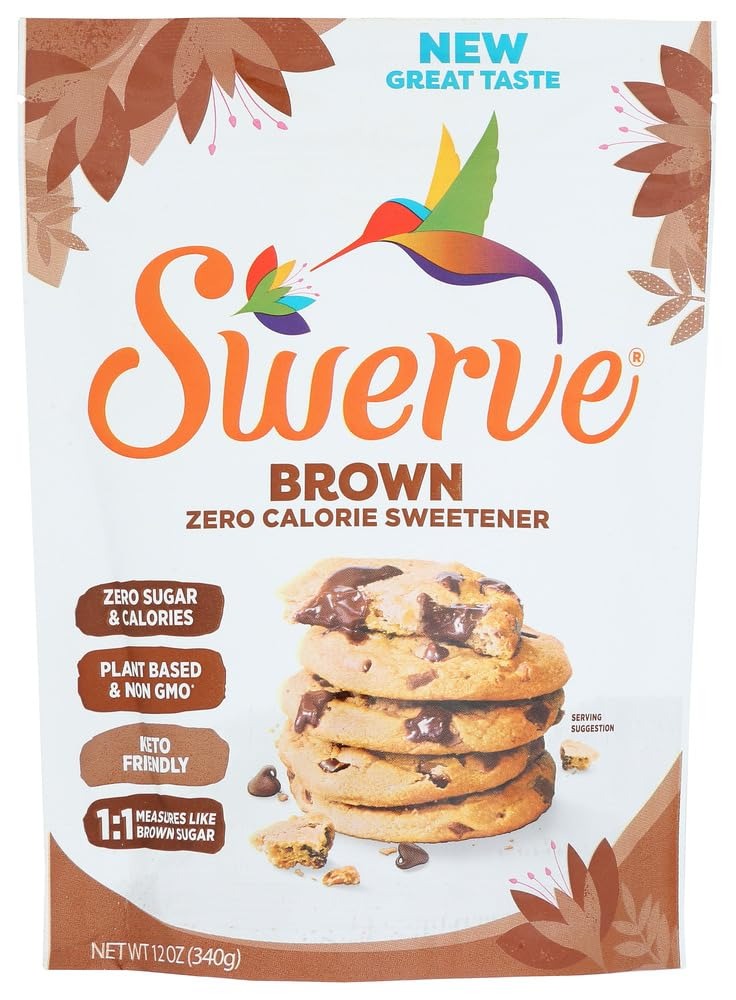
Item Name: Swerve Sweetener, Brown, 12 ounces (12 ounces (3 Pack))
Value: 36.0
Unit: Ounce

Price: 7.69